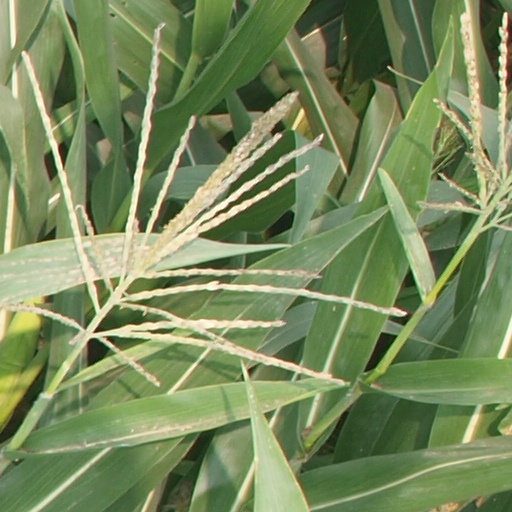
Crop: maize; corn